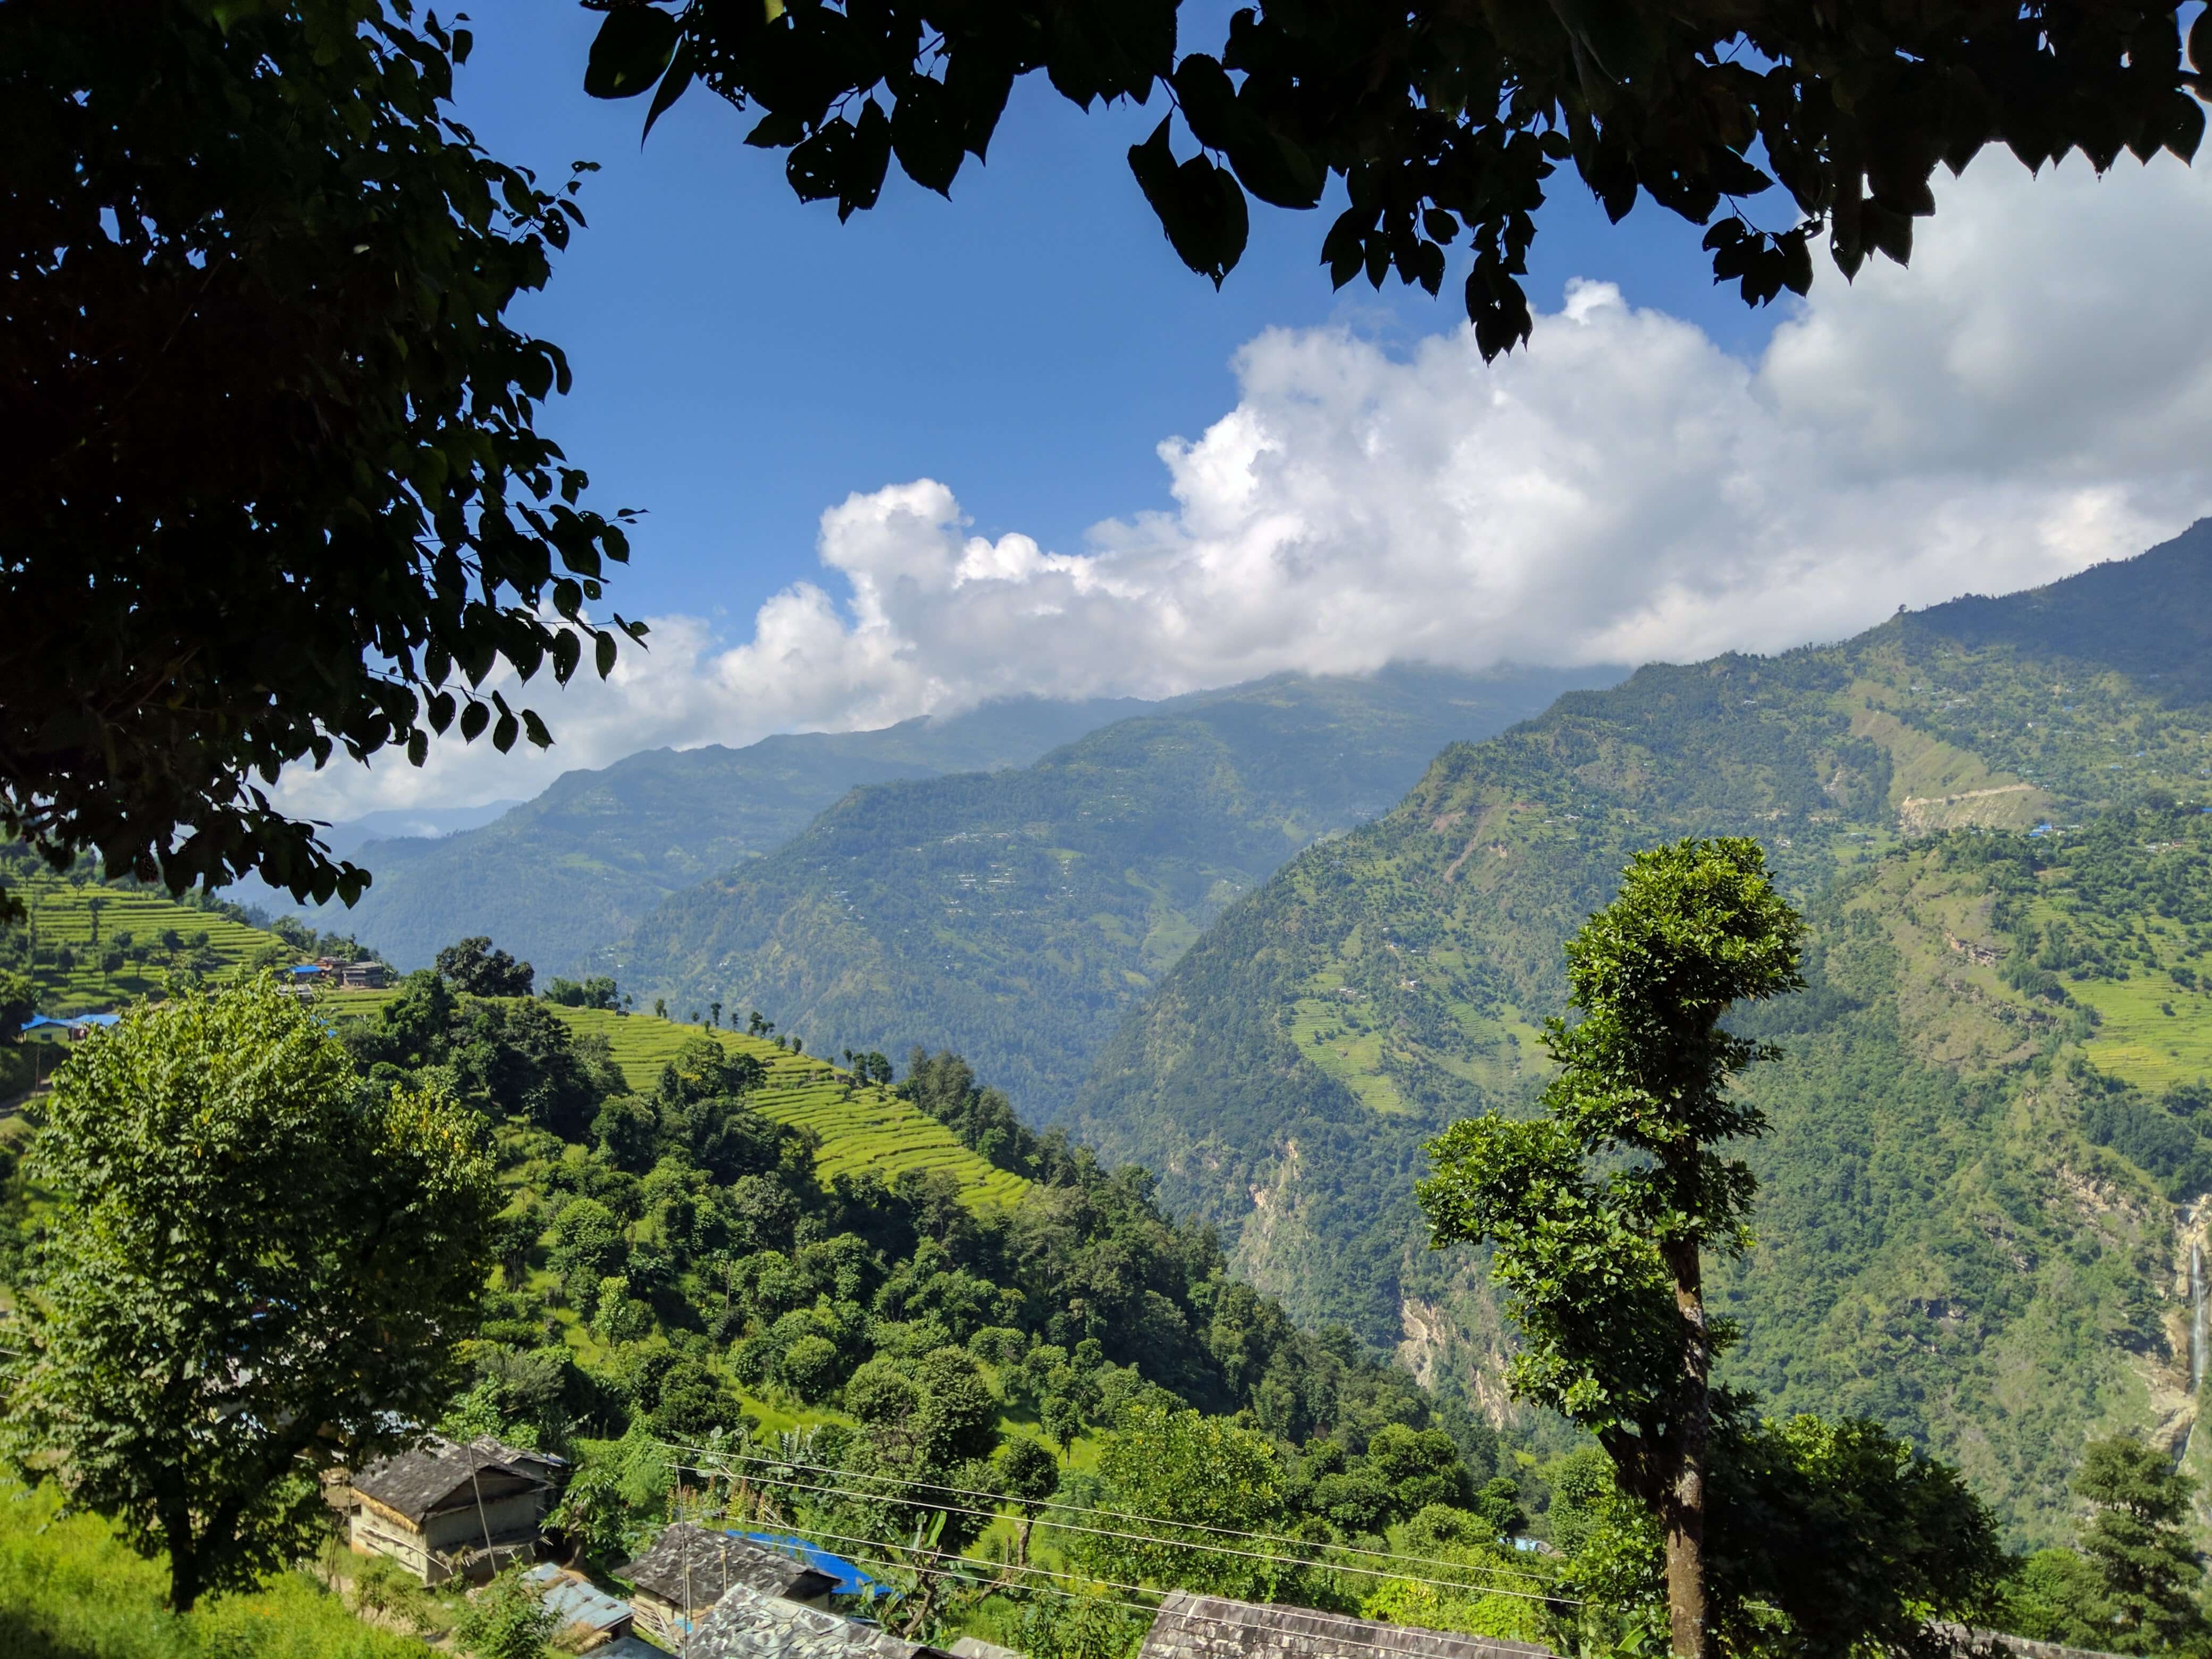
sky, hill, village, swing, mountains, trees, nature, cloud, plant, mountain, natural landscape, tree, sunlight, cumulus, woody plant, grassland, forest, grass, landscape, meadow, leisure, mountain range, valley, jungle, temperate broadleaf and mixed forest, road, hill station, tropics, tropical and subtropical coniferous forests, ridge, plantation, old growth forest, valdivian temperate rain forest, rainforest, tourism, chaparral, wildlife, massif, vacation, garden, pasture, reservoir, woodland